Simon Flexner

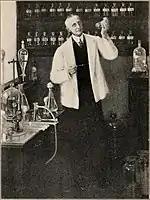

He returned to college, getting his medical degree from Louisville Medical College in 1889. He did postgraduate work in pathology at Johns Hopkins University Medical School, and started teaching there. By 1899, he was a professor of pathology at the University of Pennsylvania.